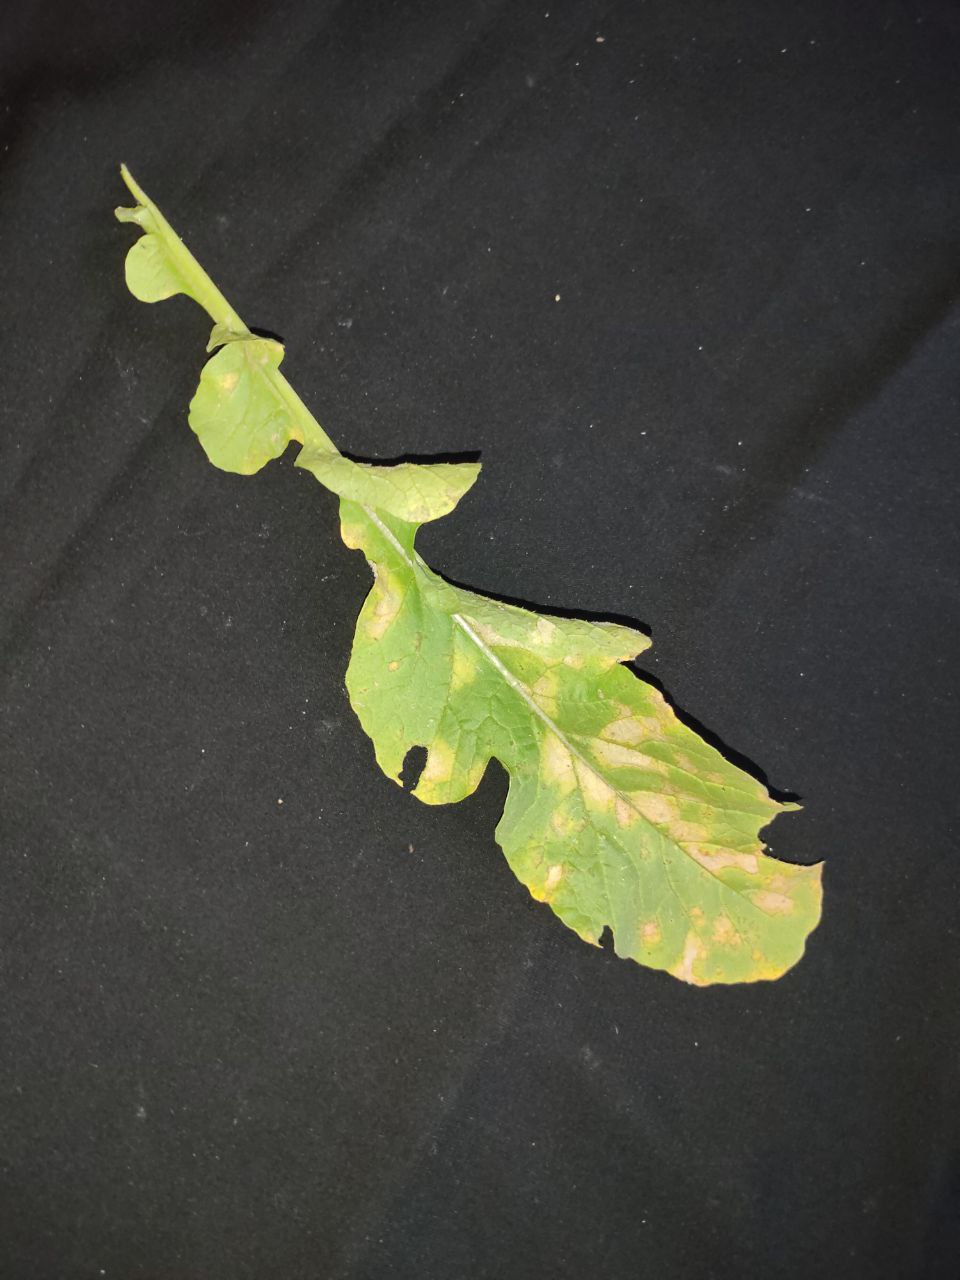
Label: Mosaic virus